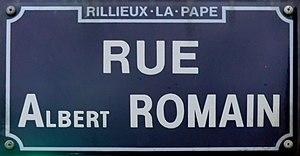
Rue Albert-Romain (ancien maire de Crépieux).
La liste des maires de Crépieux-la-Pape présente la liste des maires de l'ancienne commune de Crépieux-la-Pape créée en 1927 par séparation de Rillieux et supprimée en 1972 par fusion avec Rillieux au sein de Rillieux-la-Pape.